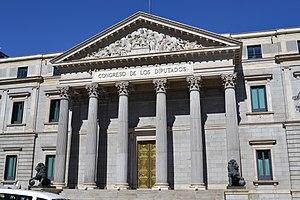
Manuel María Chaves González [maˈnwɛl maˈɾia ˈt͡ʃaβes ɣõnˈsales] est un syndicaliste et homme politique espagnol né le 7 juillet 1945 à Ceuta.